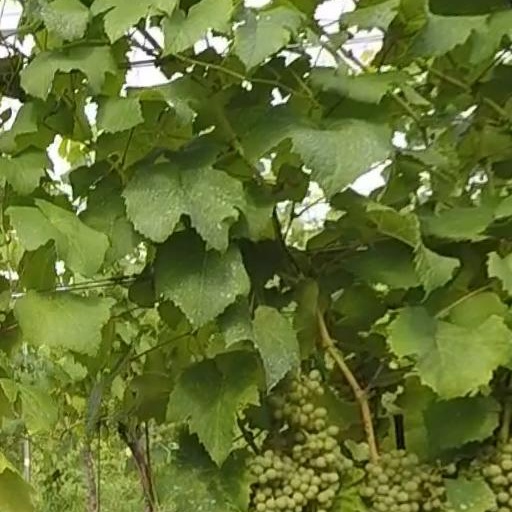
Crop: grape